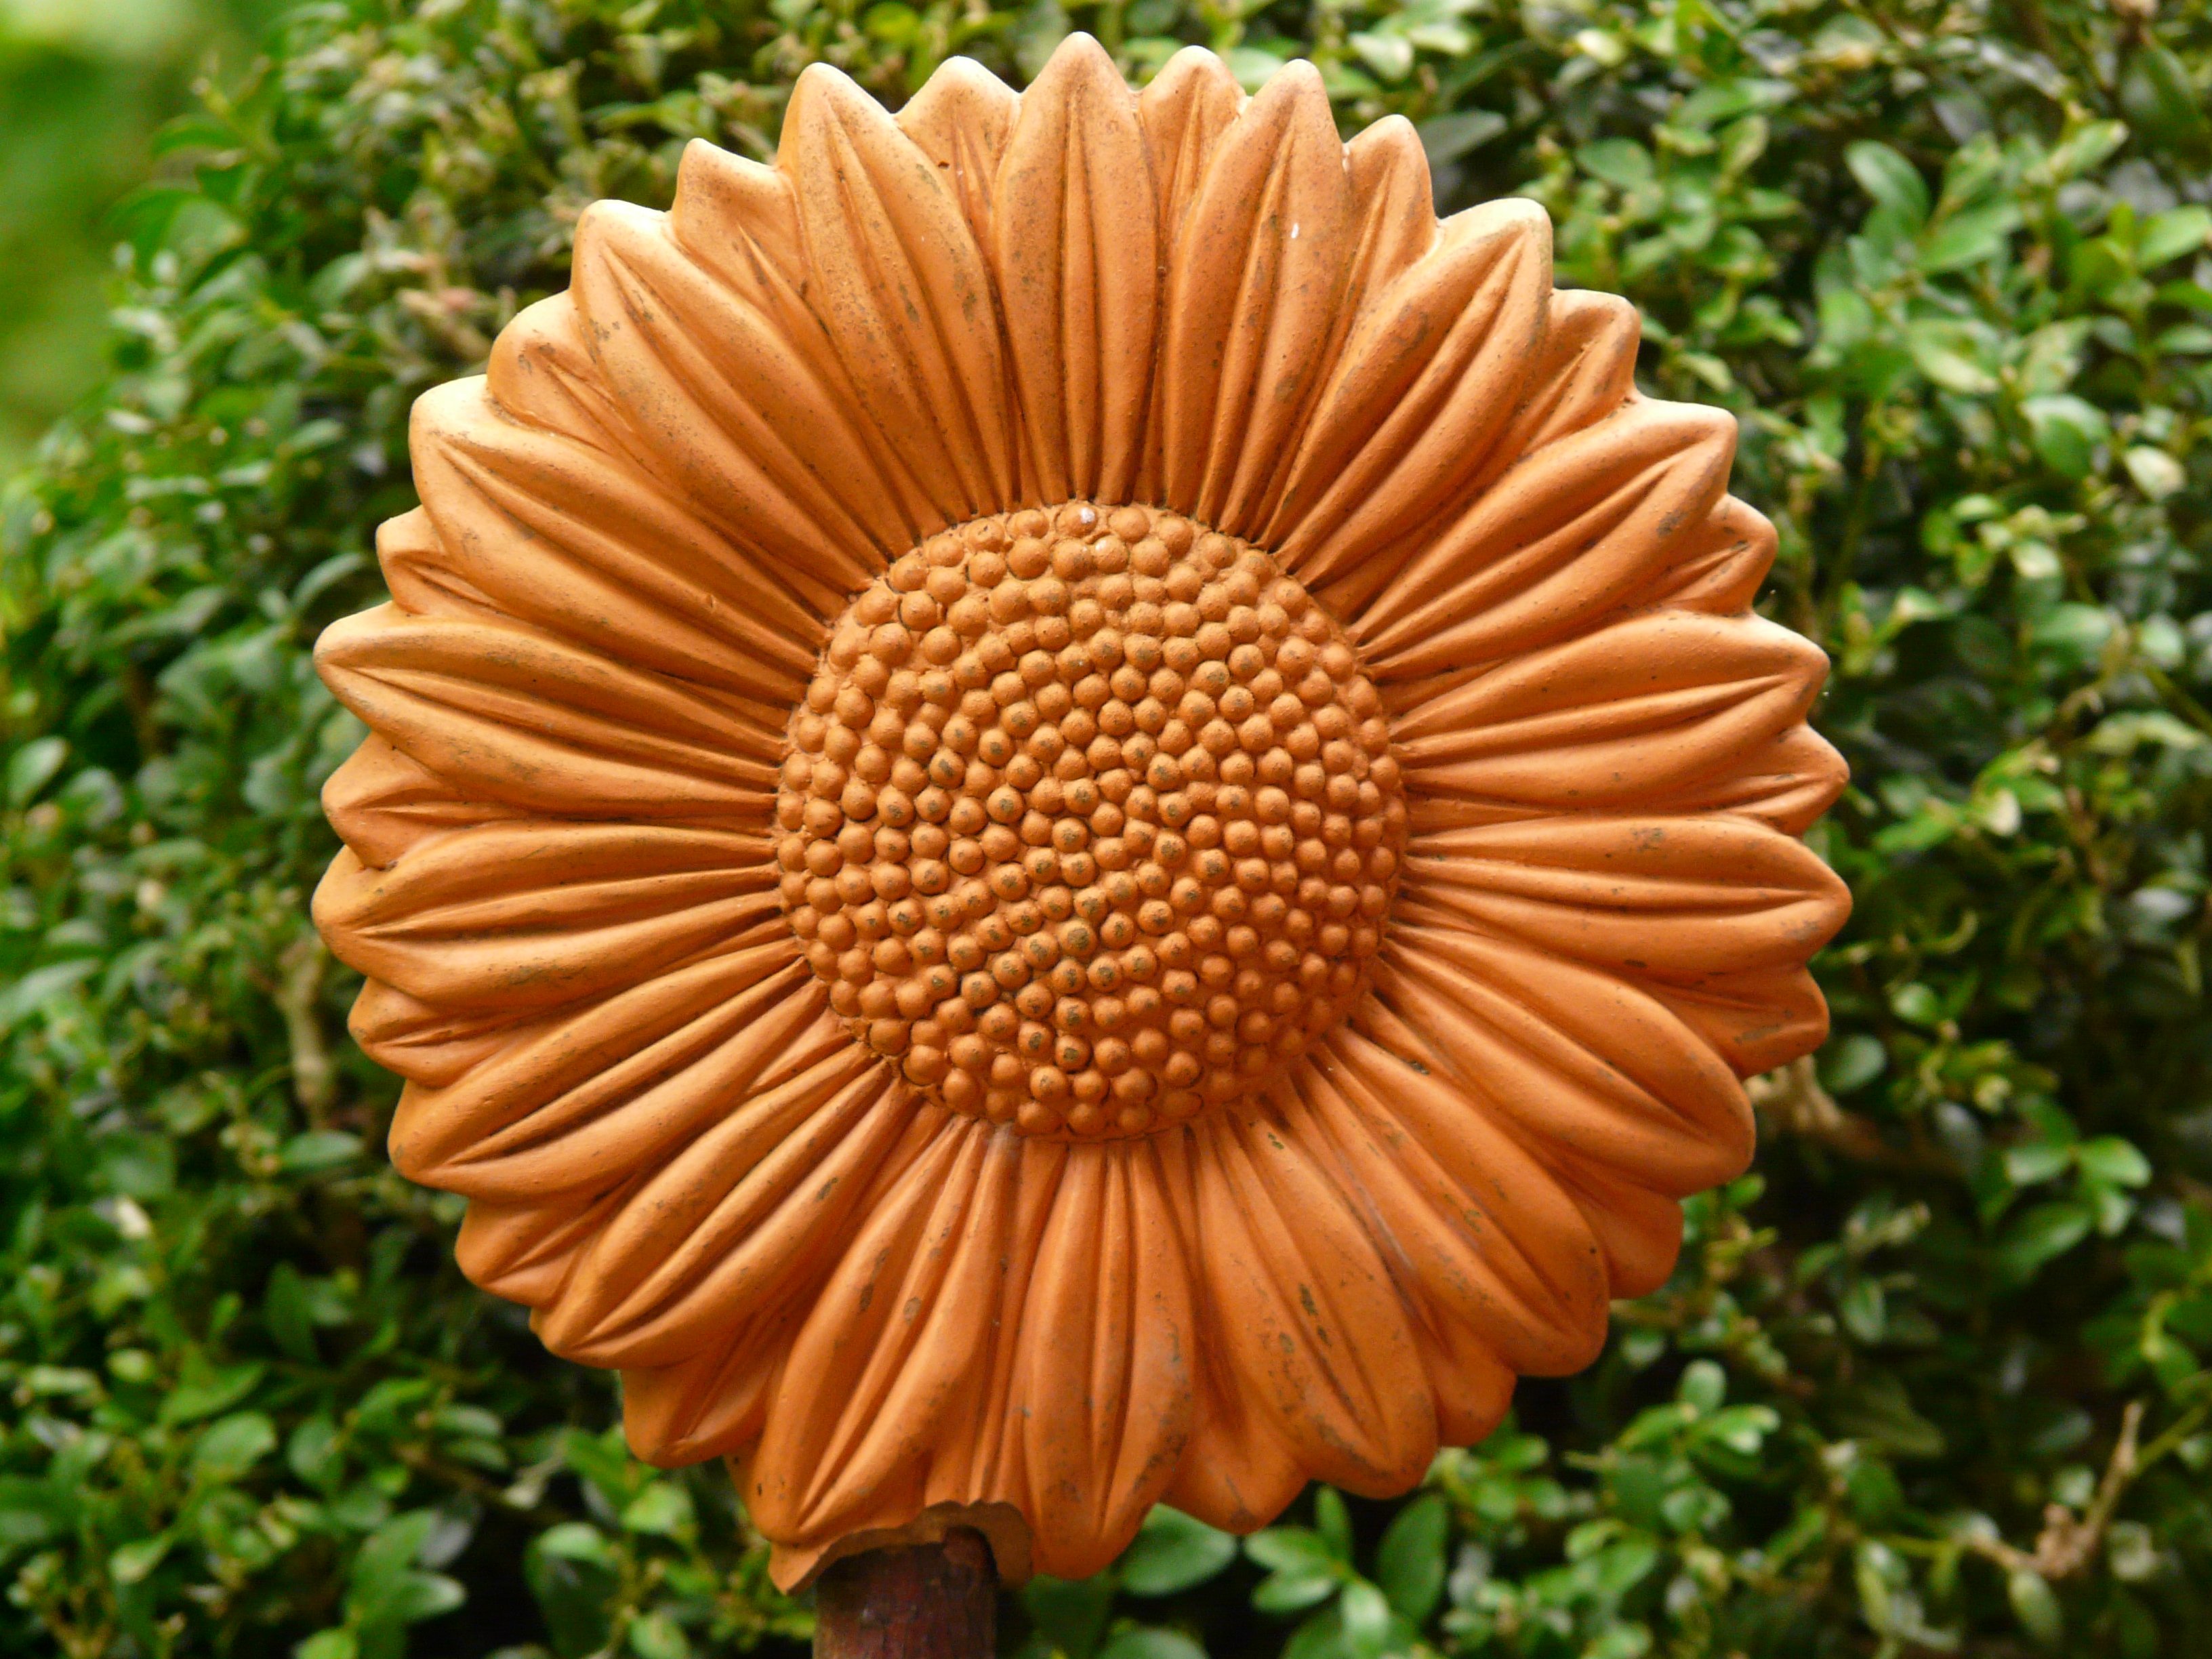
plant, flower, ceramic, botany, garden, decor, flora, ornament, sun flower, sound, reddish, garden decoration, flowering plant, daisy family, garden decor, land plant